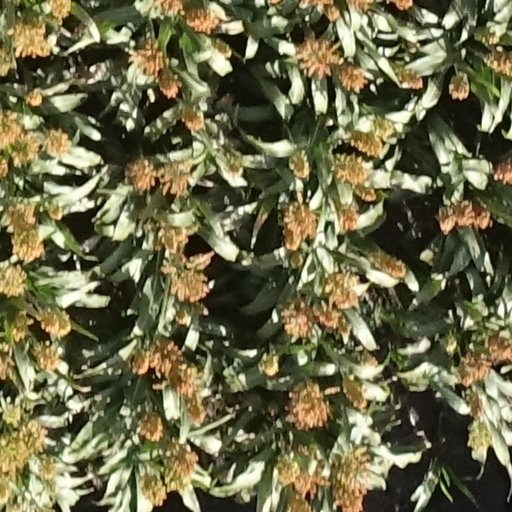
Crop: sorghum